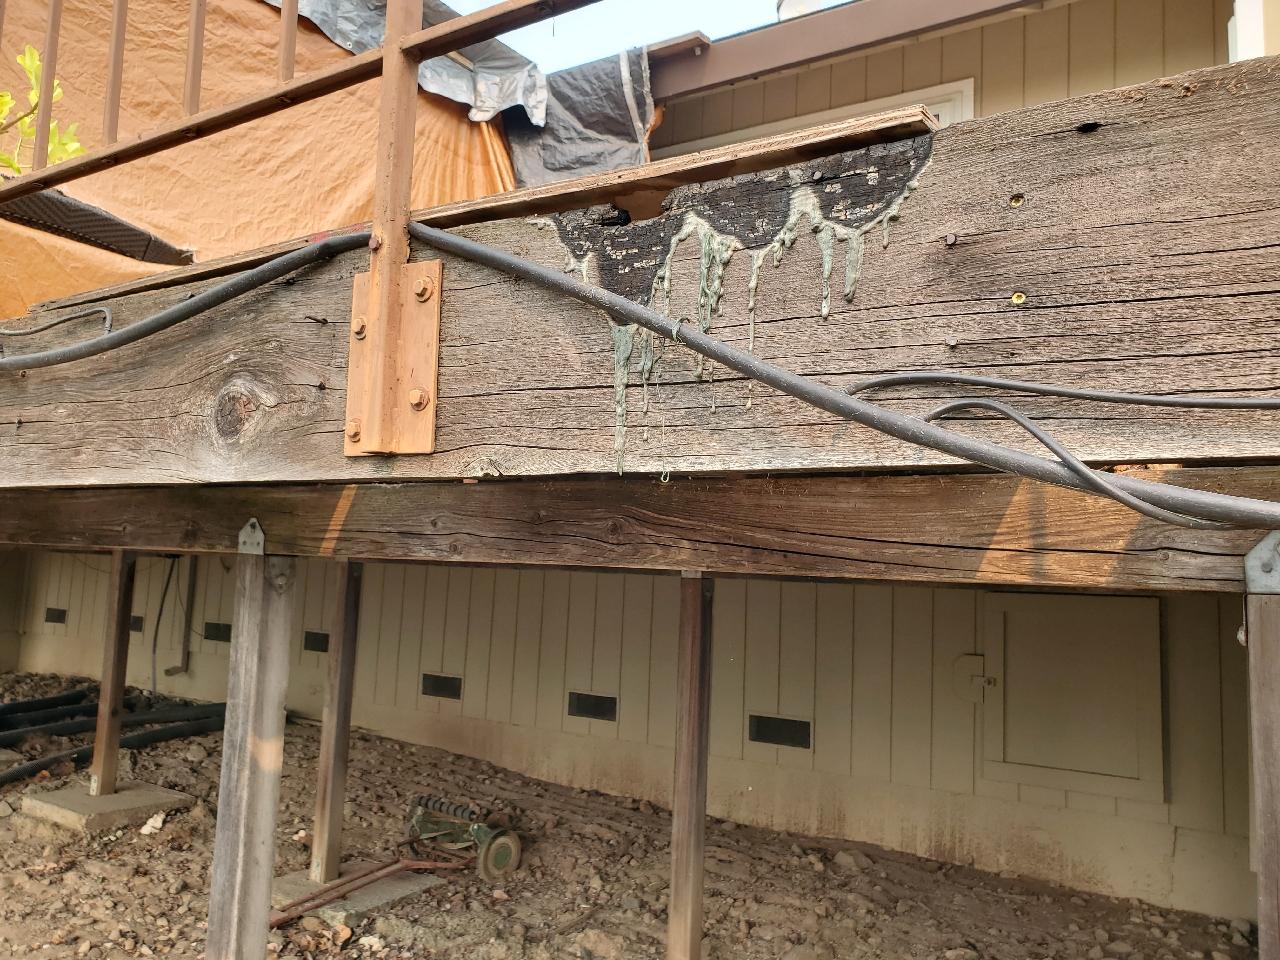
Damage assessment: affected